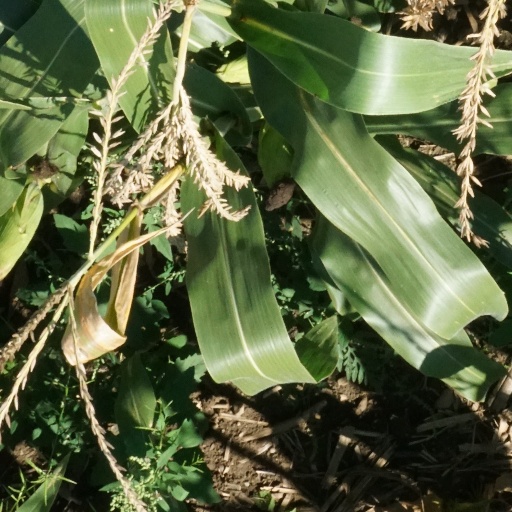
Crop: maize; corn